Alcoa, Tennessee

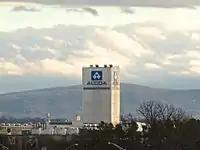
CCM tower, formerly part of ALCOA's North Plant (now operated by Arconic)

The company considered several potential plant sites in Knoxville, Etowah, and Monroe County, but chose North Maryville due in part to the influence of Maryville mayor Samuel Everett (1864−1941). By 1914, the company had completed the initial purchase of in North Maryville, and had initiated construction of the smelting plant and 150 houses for company employees. ALCOA's chief engineer Edwin Fickes and hydraulic engineer Robert Ewald drew up plans for the town to house the plant's workers. The town design initially called for the acquisition of , and included four sections— Vose and Springbrook in the north (around what is now Springbrook Park) and Bassel and Hall in the south (around what is now the South Plant). Hall, named for the inventor of the aluminum electrolytic process, was originally a segregated community for the plant's African-American workers. Oldfield, a small community between the planned town and Maryville, would later be annexed by the city of Alcoa.